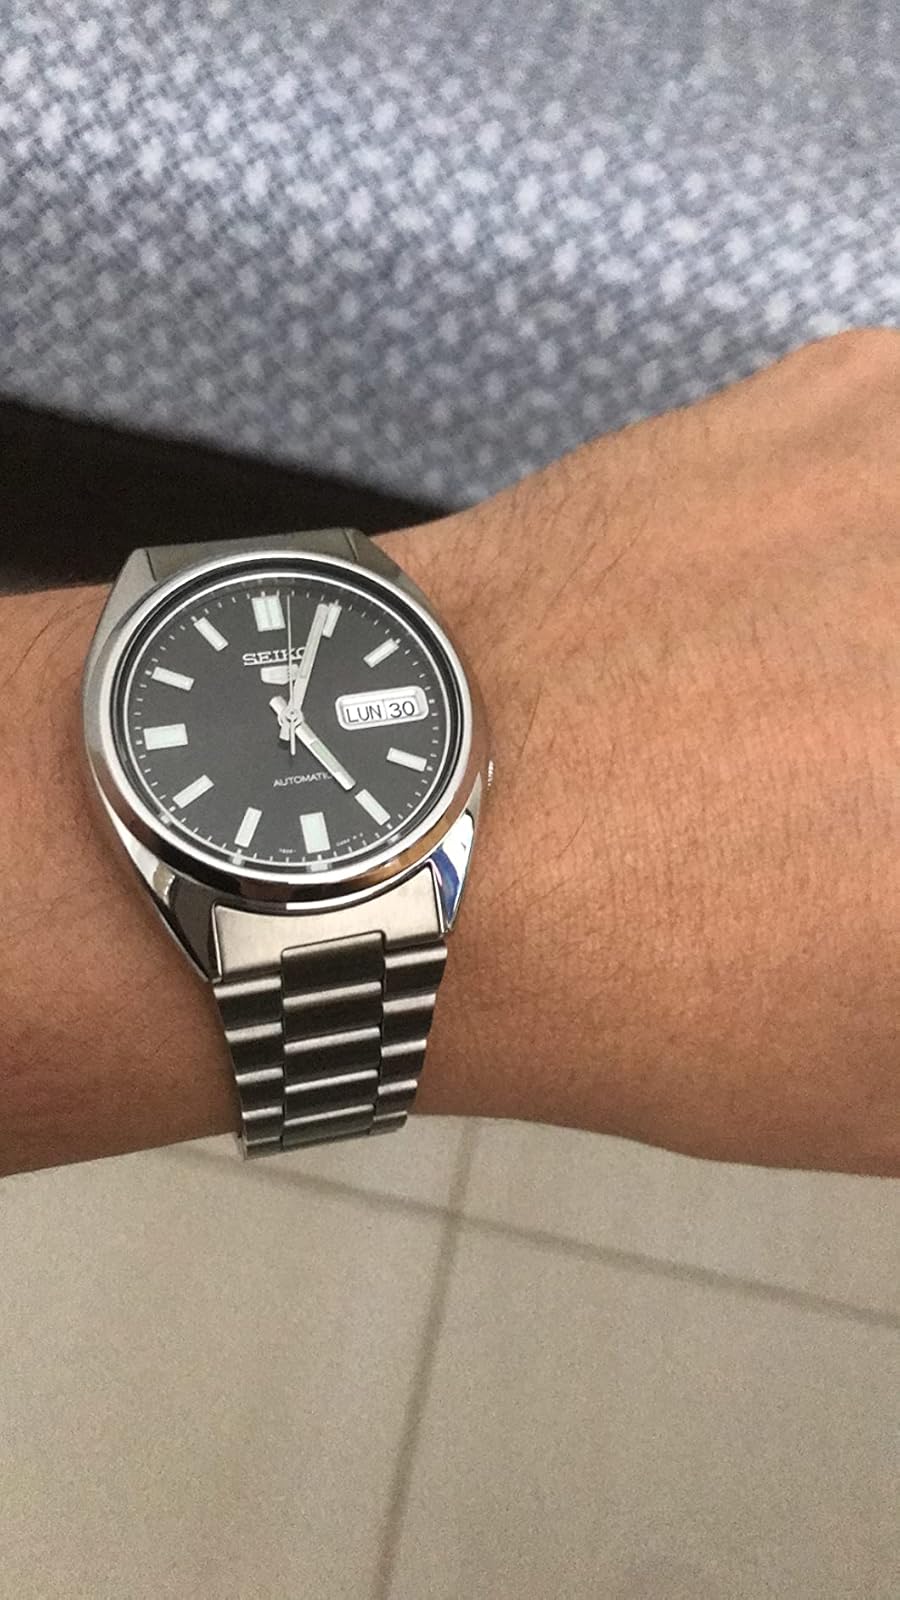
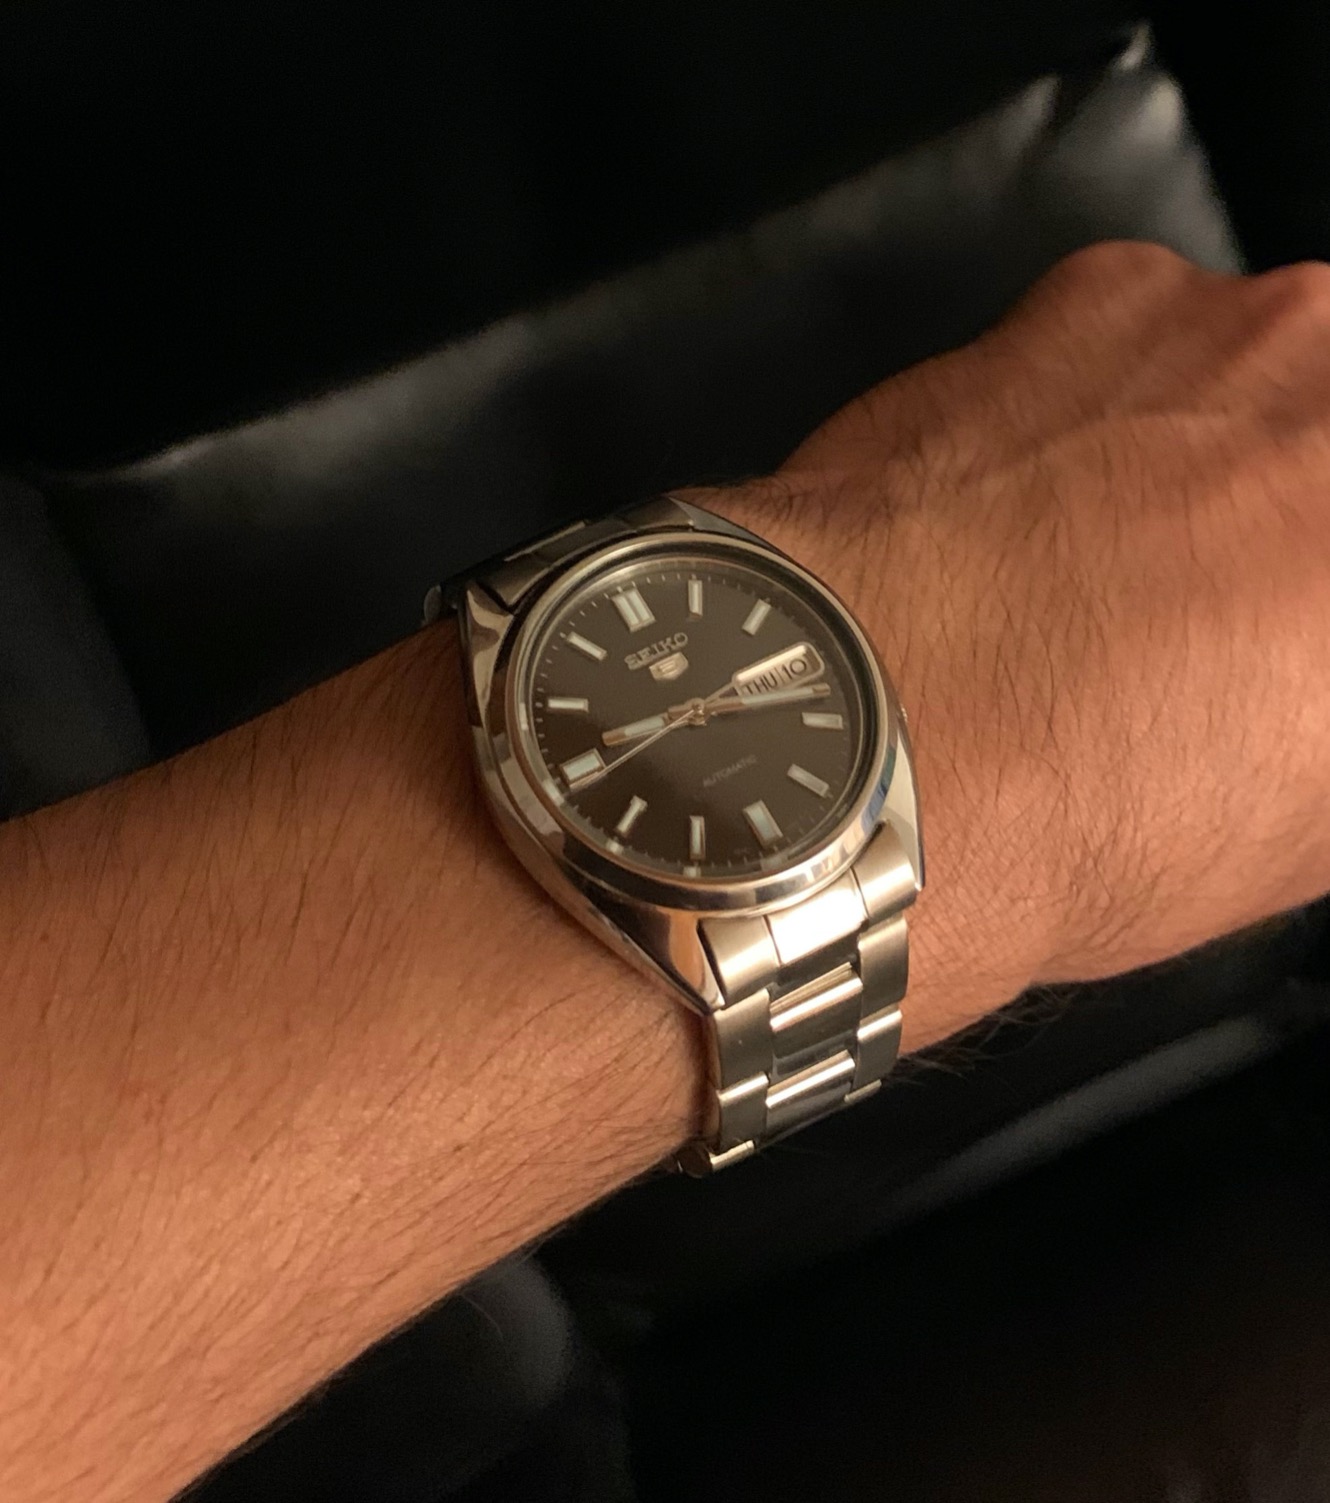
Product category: accessories_watch
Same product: yes